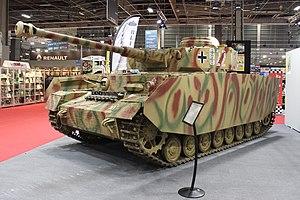
Panzer IV au salon Rétromobile 2019
Rétromobile 2019 est la 44ᵉ édition du salon Rétromobile qui est consacré aux voitures anciennes et à l’ensemble des thèmes de la voiture de collection. Il se tient au Parc des expositions de la Porte de Versailles à Paris, en France.